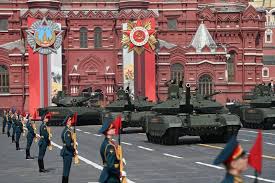
Label: T-14